Nu (cuneiform)

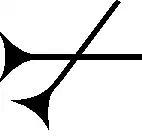
Cuneiform sign nu.

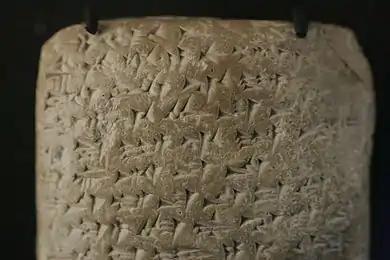
Amarna letter EA 365-("Reverse"), Biridiya to Pharaoh, ""Furnishing Corvée Workers""; 2nd line: LÚ.MEŠ-ha-za-nu-ta-meš."Men.(plural)-hazzanu-(pl.)"-('mayor(s)'/'chief magistrate(s)' of a city)(High Resolution expandable photo)

Cuneiform sign nu is a common use syllabic, or alphabetic (for "n" or "u"). It is restricted to "nu", but in the "Epic of Gilgamesh", or elsewhere has a Sumerogram (capital letter, majuscule) use NU, and probably mostly for a component in personal names (PN), god's names, or specialized names for specific items that use Sumerograms.